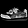
Label: Sneaker